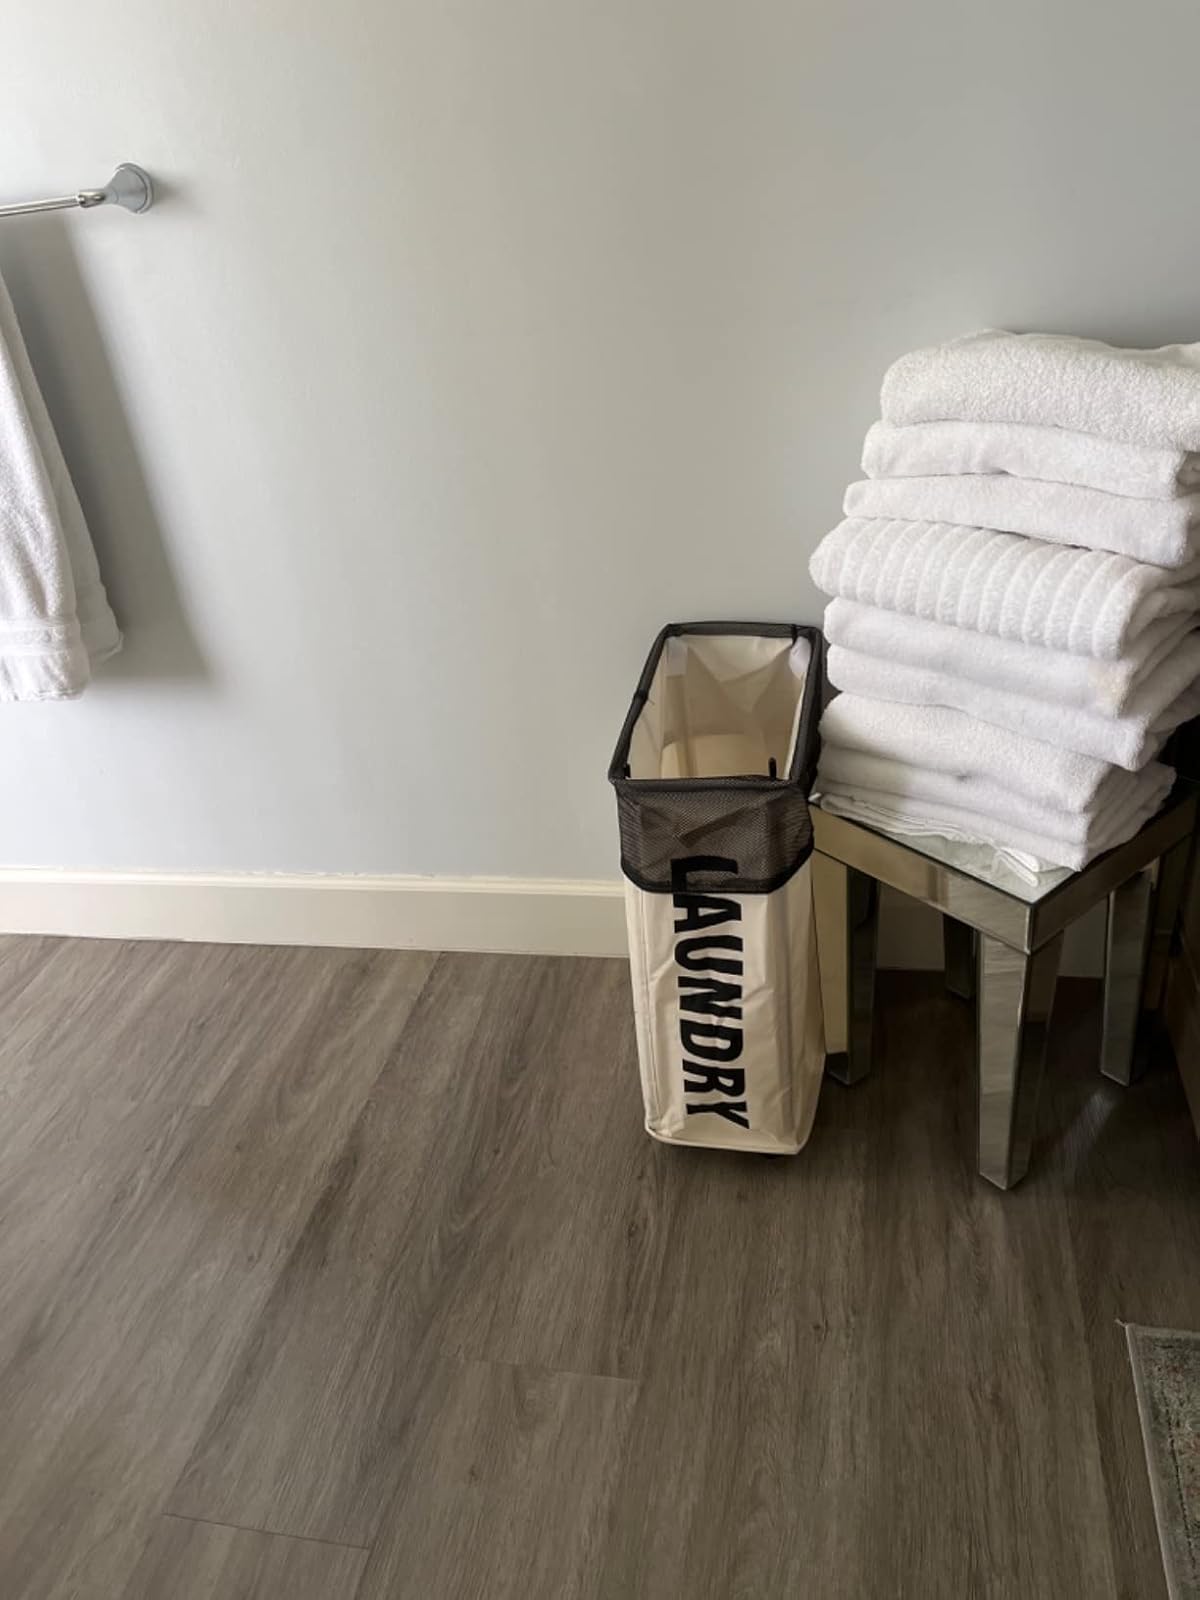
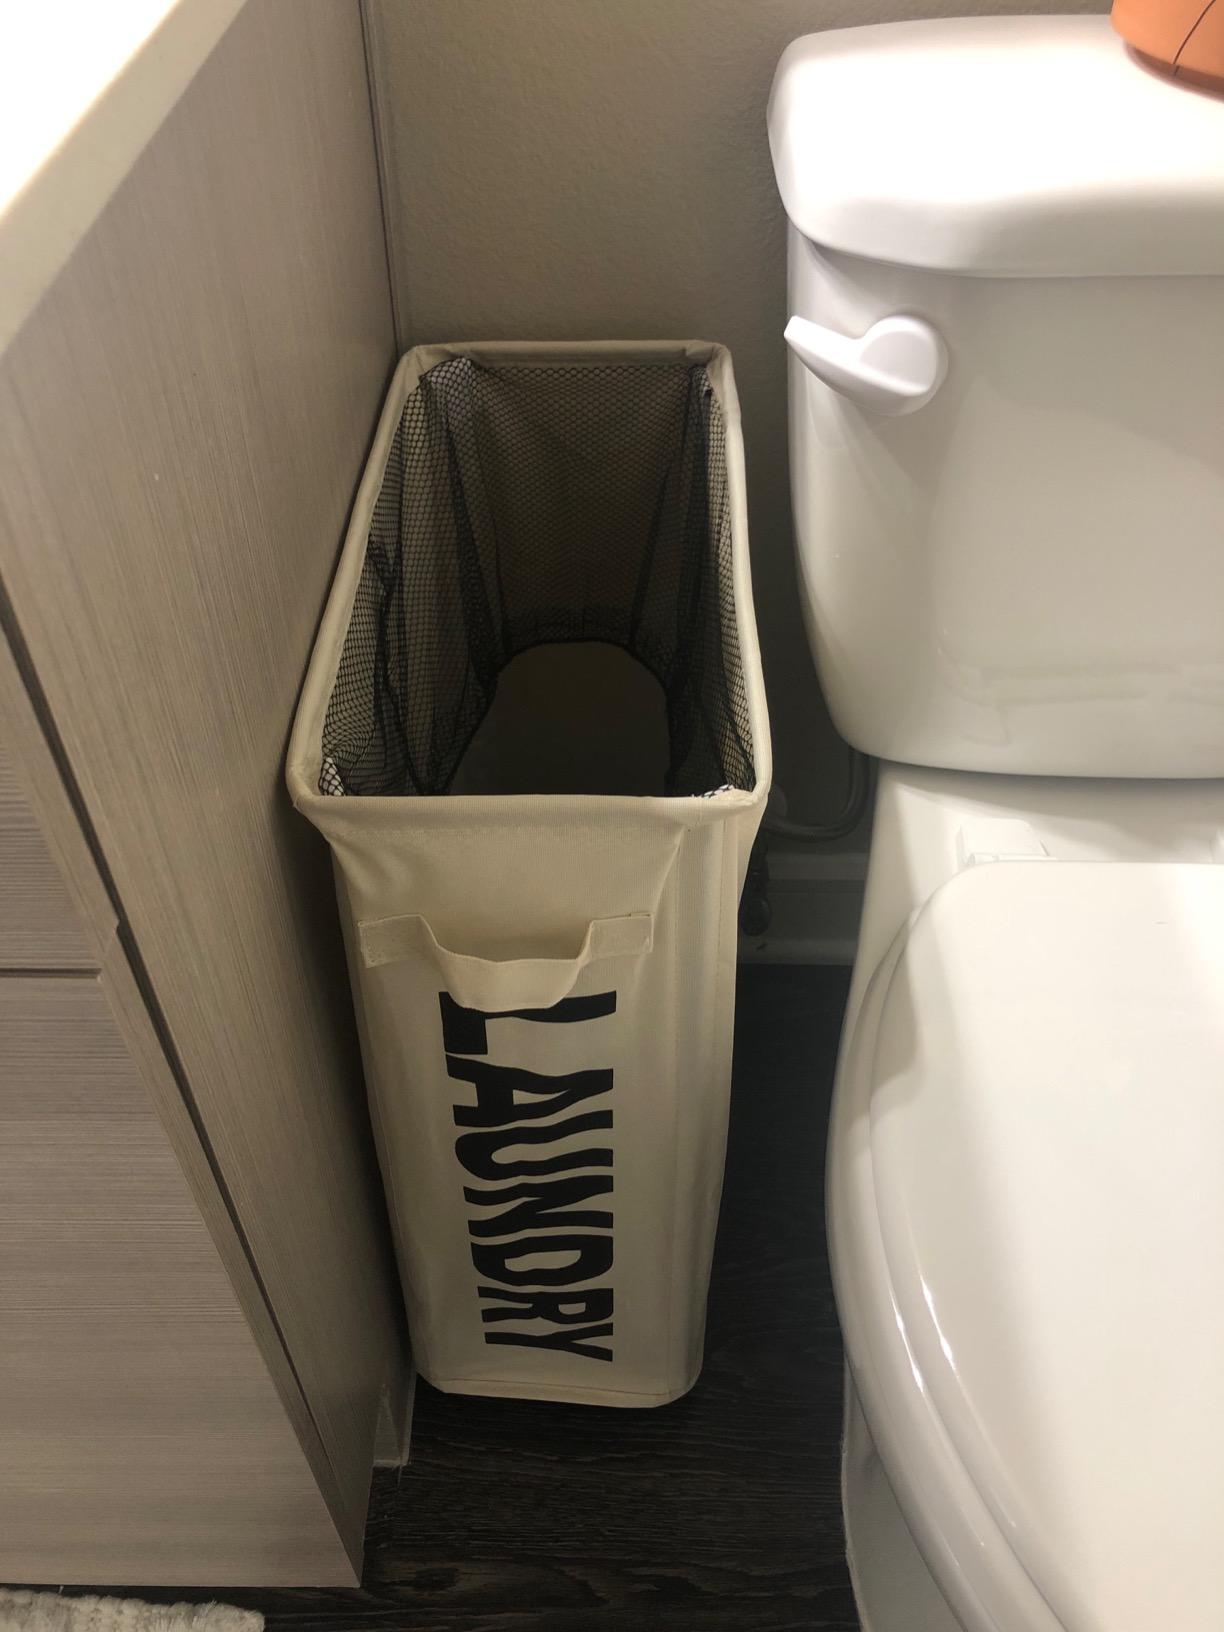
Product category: items_hamper
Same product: yes